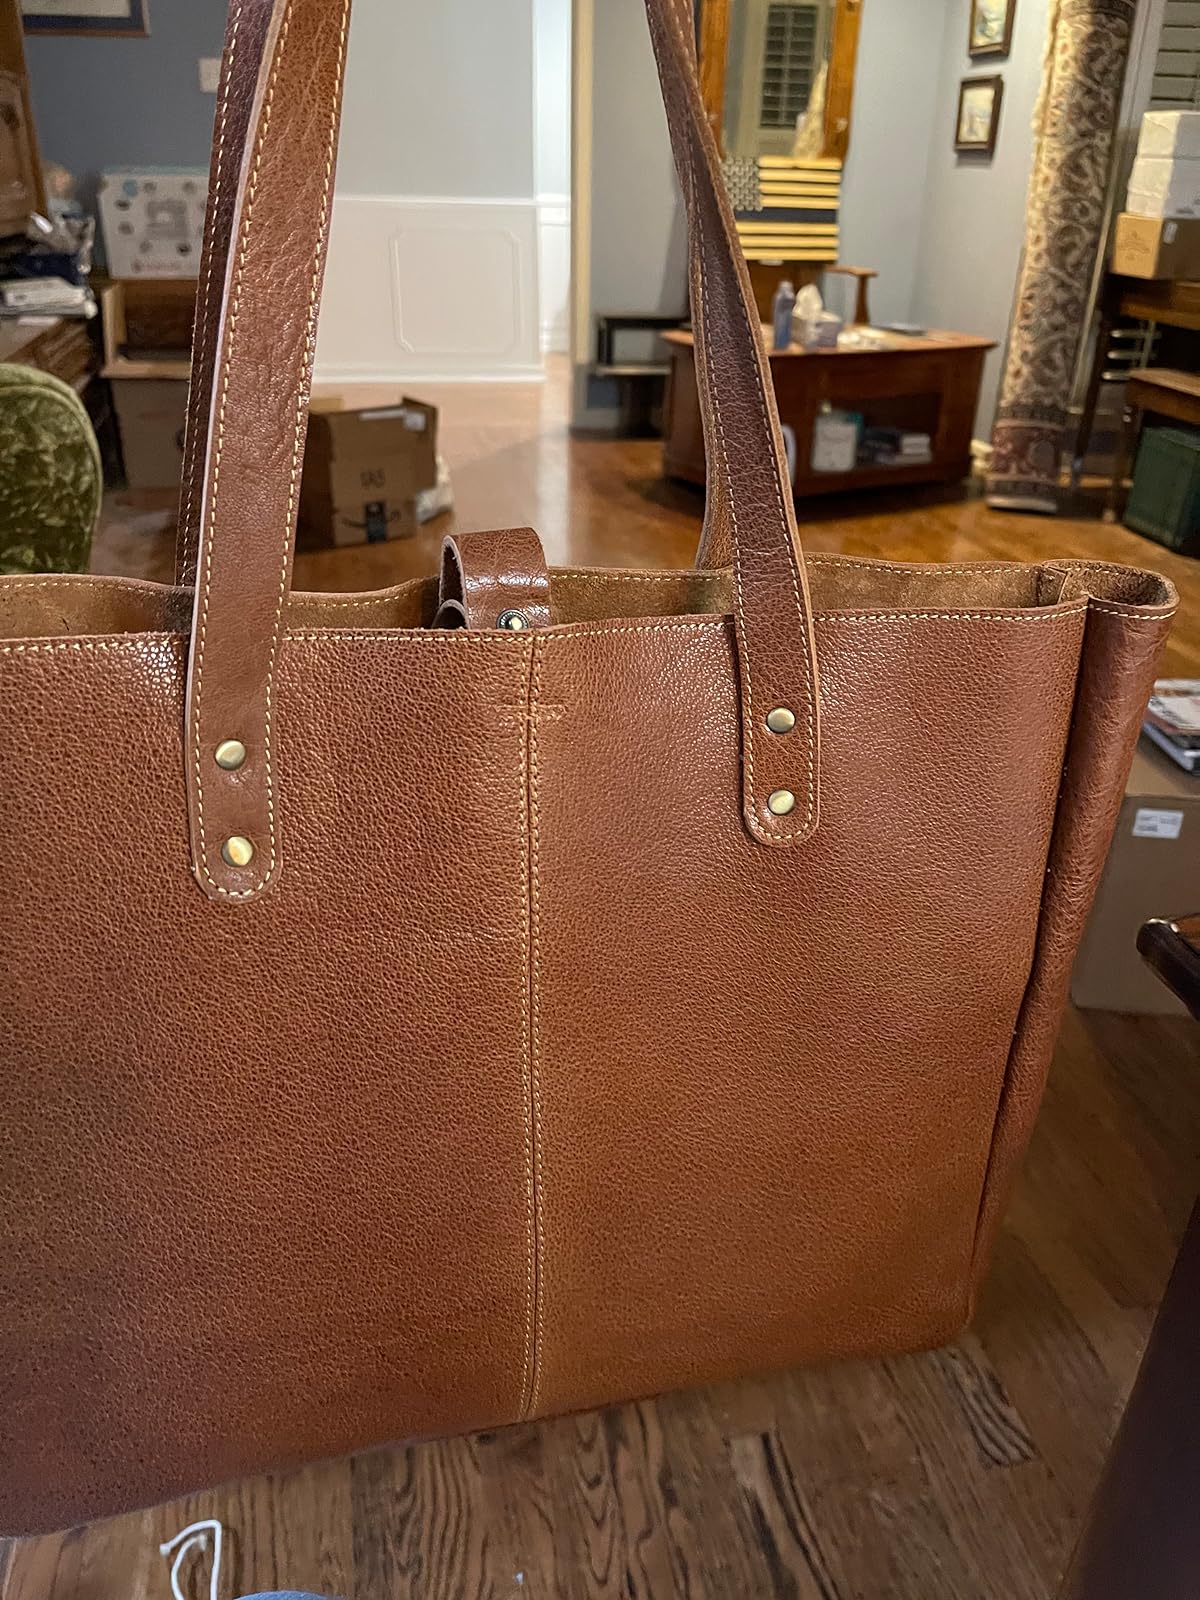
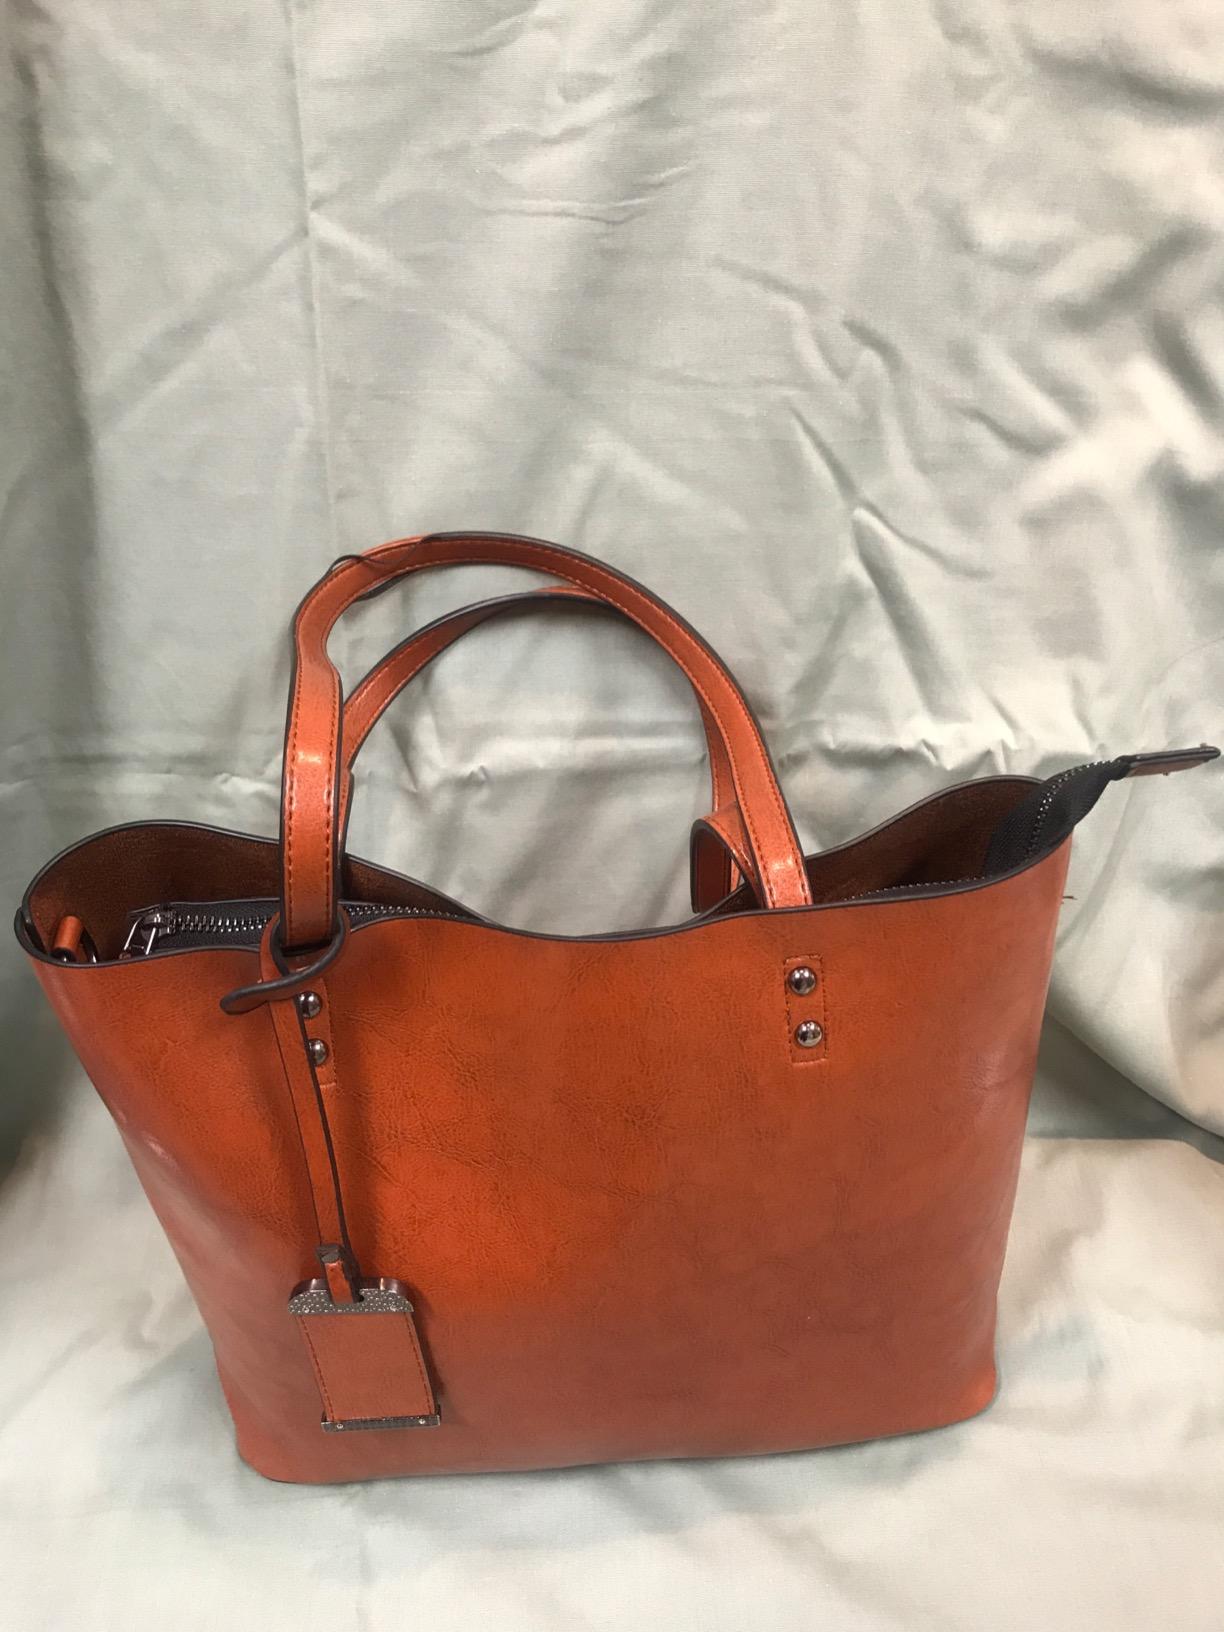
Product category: accessories_handbag
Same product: no